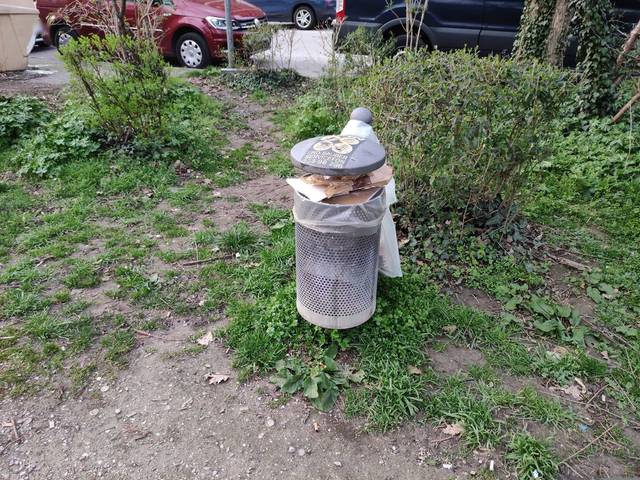
Region: Germany
Coordinates: 48.186, 11.572